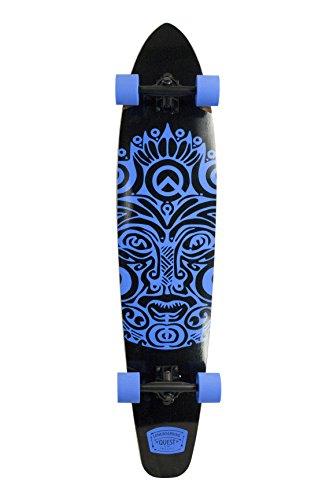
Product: The Quest Super Cruiser Longboard Skateboard
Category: Sports & Outdoors | Outdoor Recreation | Skates, Skateboards & Scooters | Skateboarding | Standard Skateboards & Longboards | Longboards
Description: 7 Ply Super-Flex Bamboo and Hardwood Maple Deck.
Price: $91.68
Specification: Item Weight:         8 pounds    |Shipping Weight: 9.8 pounds (View shipping rates and policies)|ASIN: B017URJV0U|Item model number: QT-GKC44C|    #91    in Longboards Skateboard